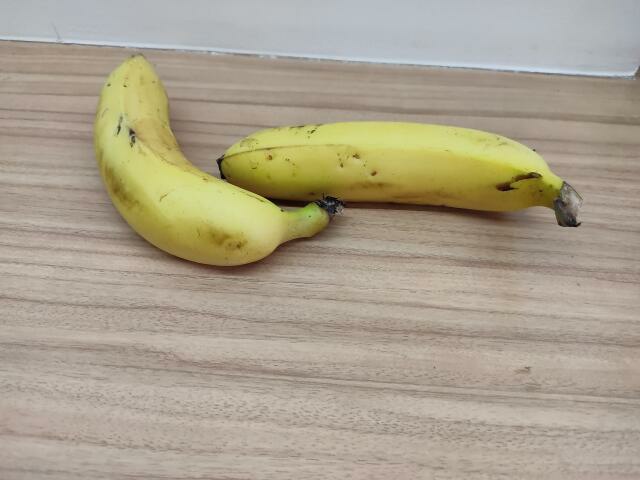
Label: Ripe_Banana